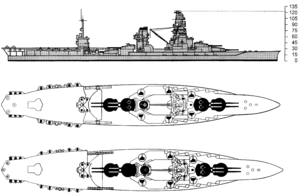
La classe Ise fut la seconde classe de cuirassés de 1ʳᵉ classe de type dreadnought de la Marine impériale japonaise, la première étant la classe Fusō.